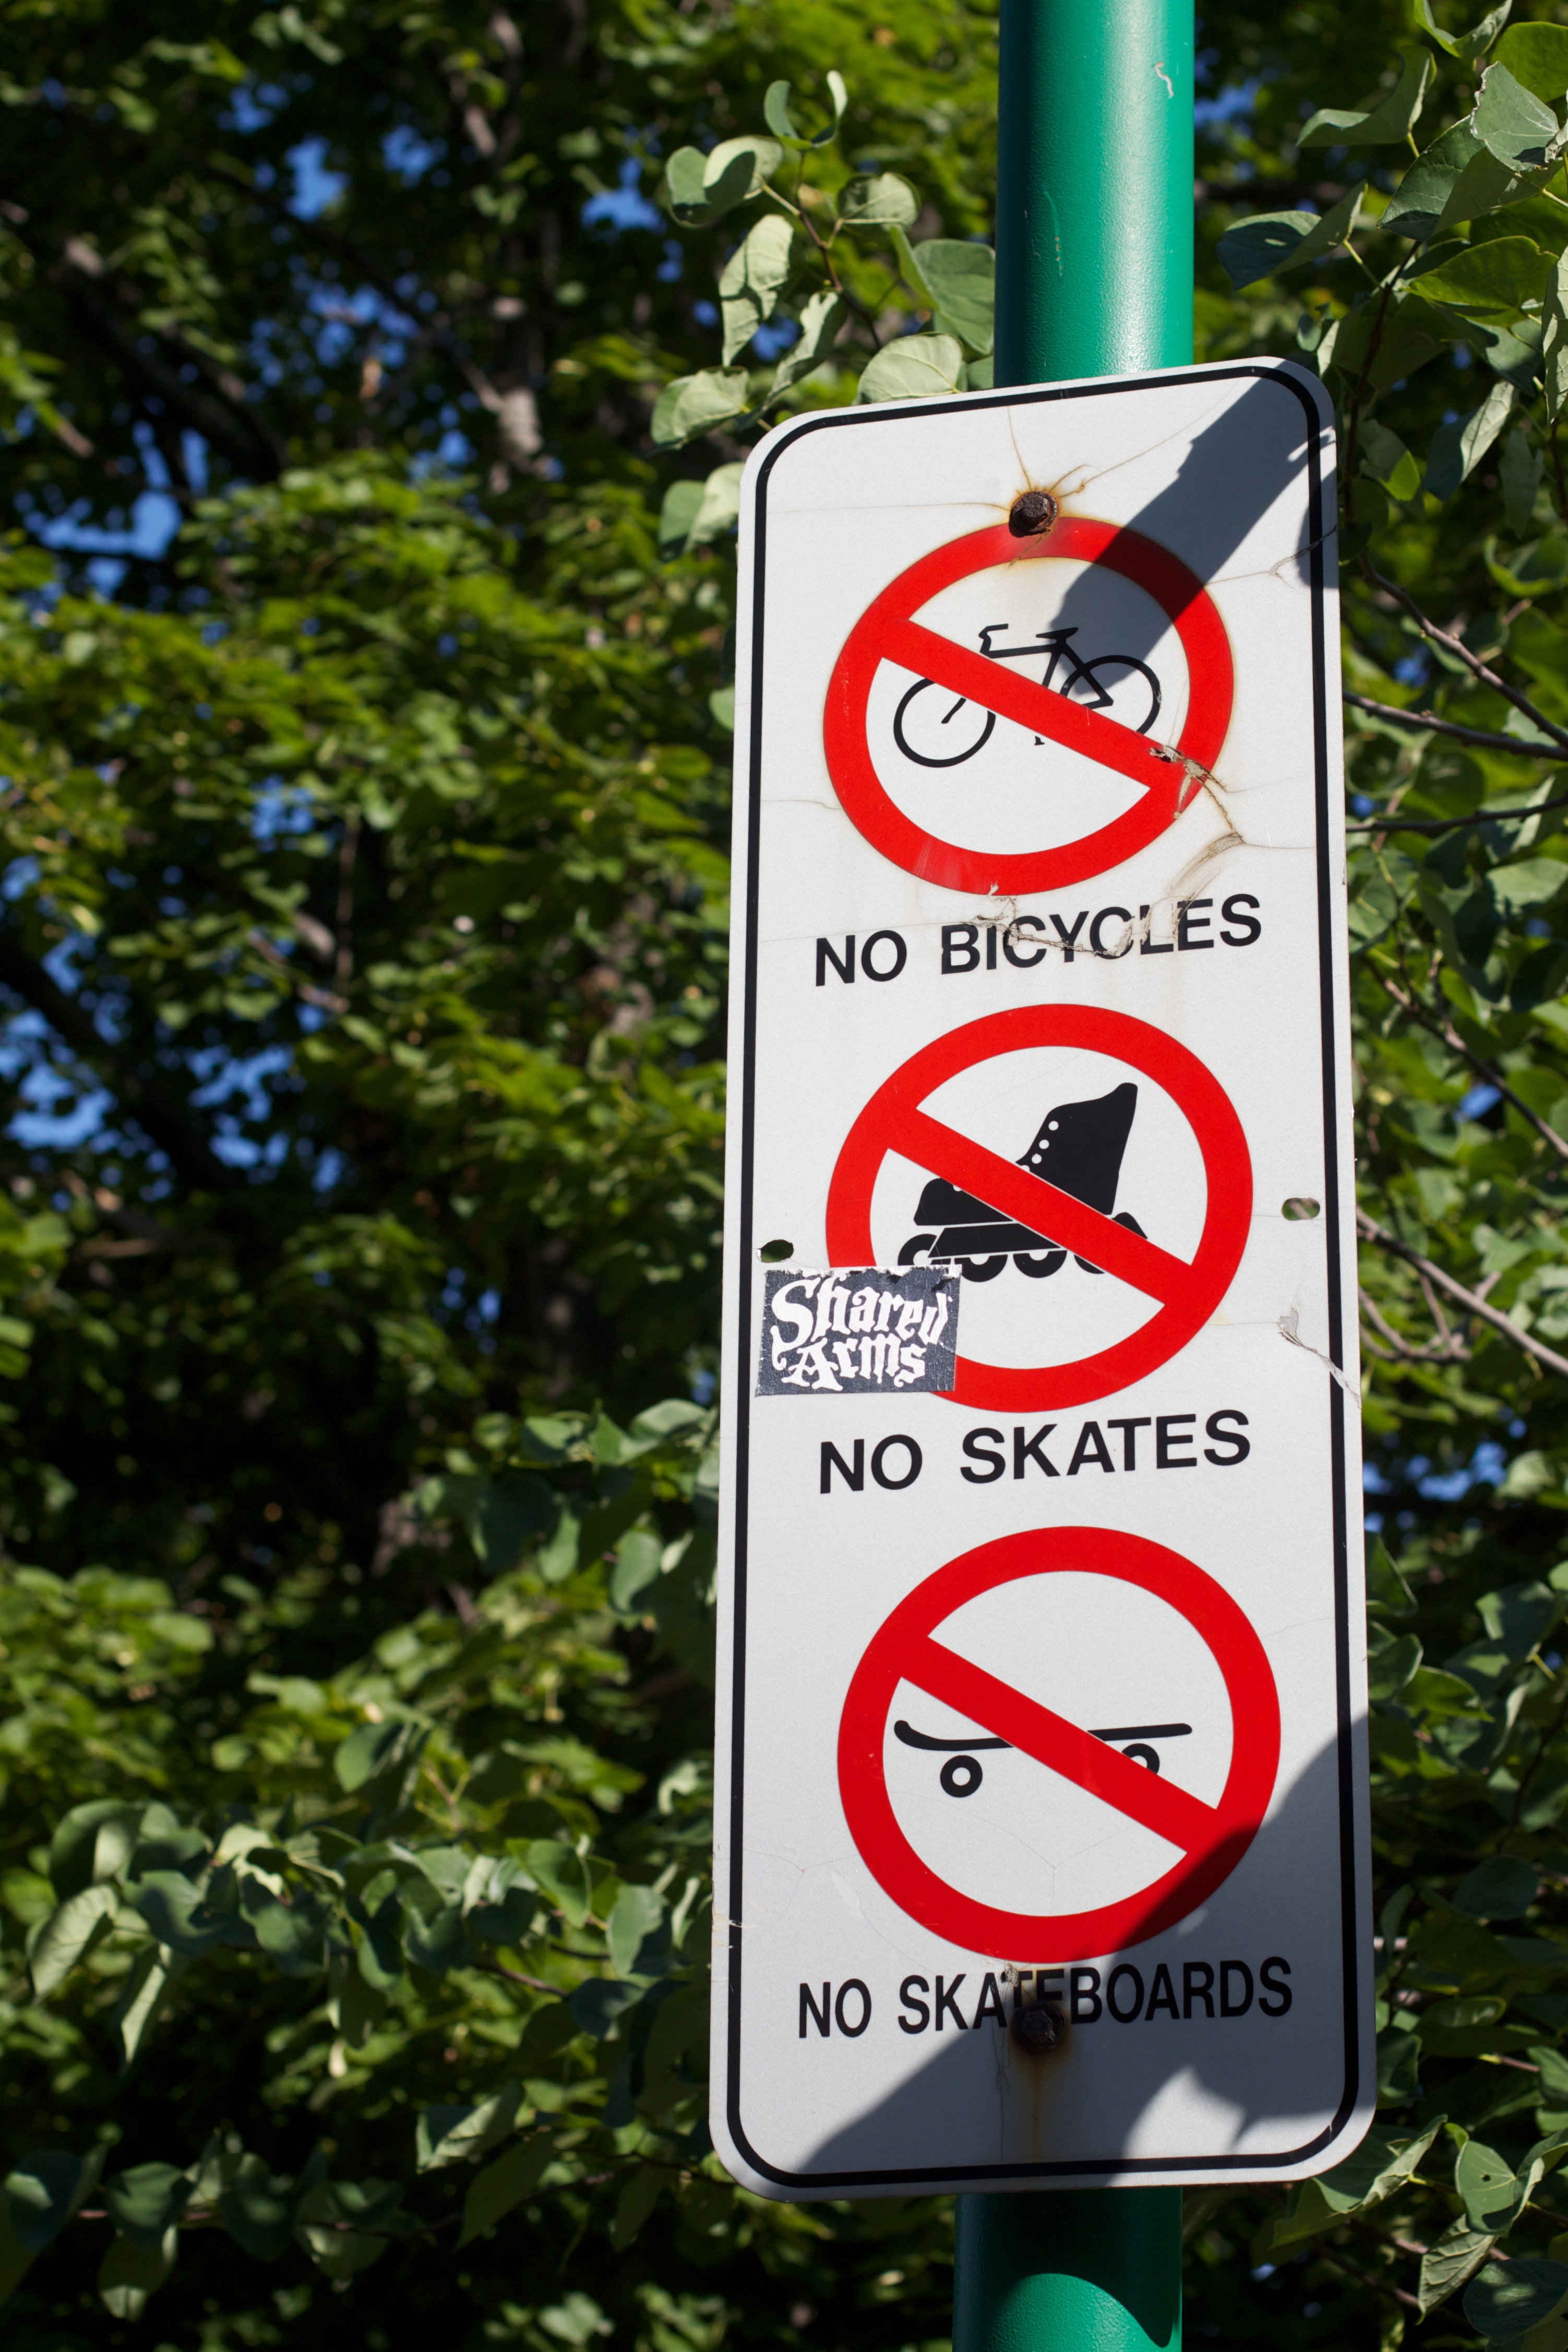
advertising, sign, banner, street sign, signage, totem, odyssey, traffic sign, outdoor structure